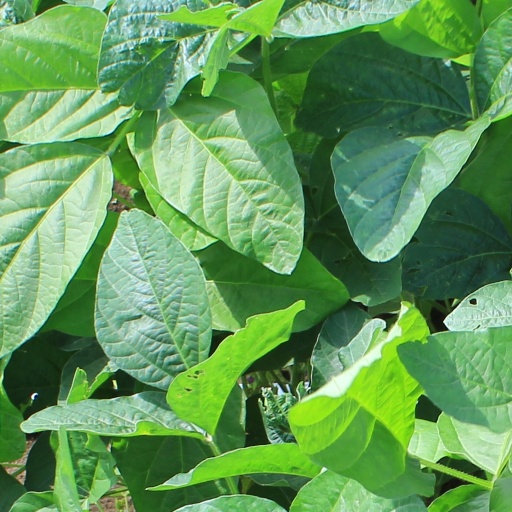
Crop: soybean